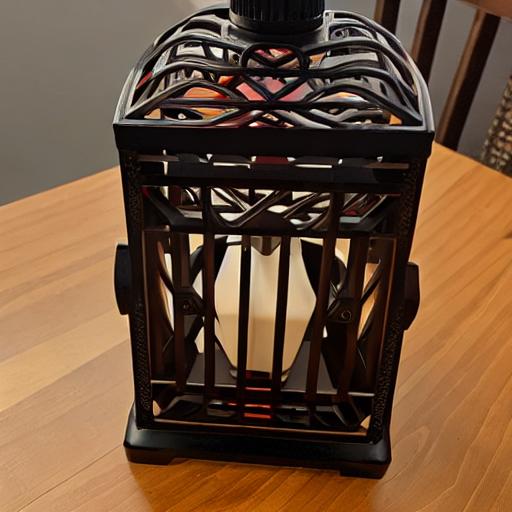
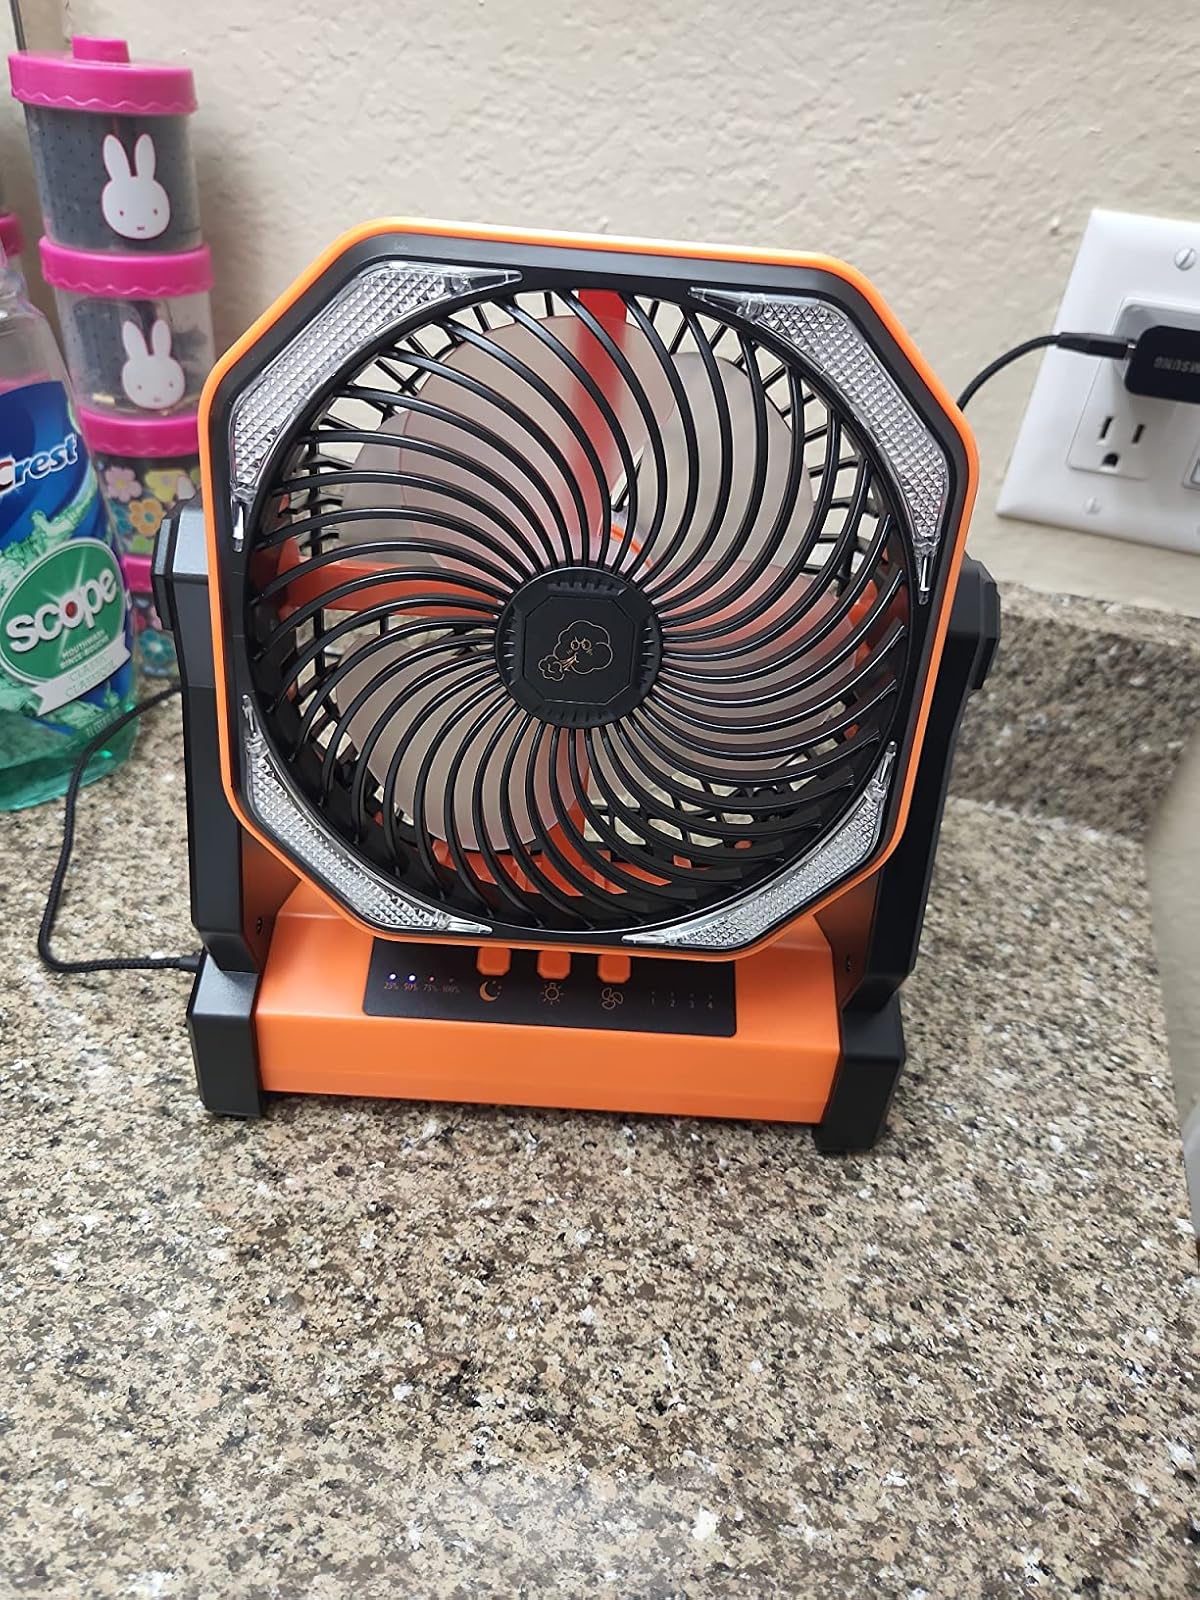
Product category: lantern
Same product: no